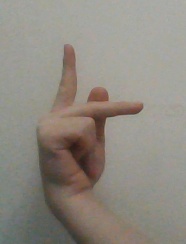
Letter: dha